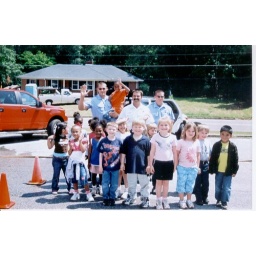
Tony is in back holding boy in red shirt and waving